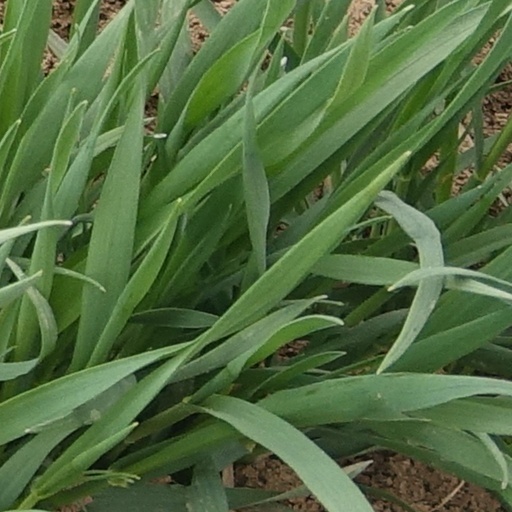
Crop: wheat